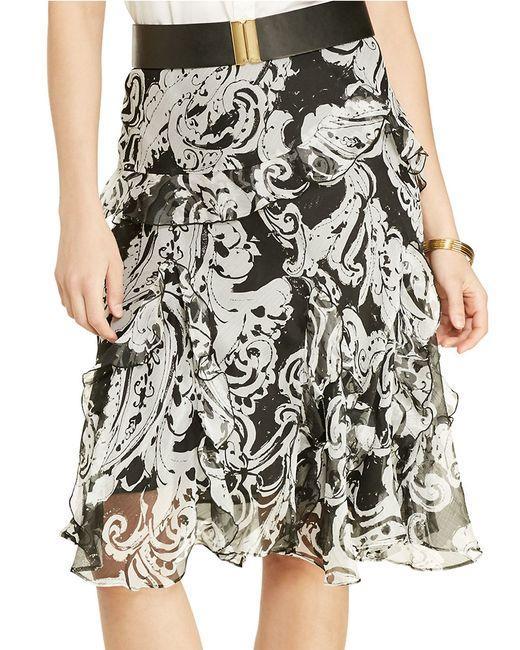
schwarzer und weißer Blumenrock mit Gürtel